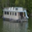
Label: ship